Takoma Avenue Historic District

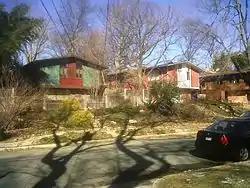

The Takoma Avenue Historic District is a national historic district located at Takoma Park, Montgomery County, Maryland. The homes feature mid-century modern design. All five houses were constructed in 1951, are identical in their layout and construction, and were designed by Charles M. Goodman. In Goodman's parlance, the house was titled "Unit House No. 1-2L" (presumably, Unit No. 1 with two levels). The houses exhibit the "open floor plan", walls of glass, natural light, cathedral and cantilever ceilings, prominent brick fireplace, cedar wood paneling that was characteristic of all of Goodman's modernist work. This flexible plan facilitated a more casual style of living, and responded to the changing status of women by integrating the kitchen area into the activities of the household.